Funabashikeibajō Station

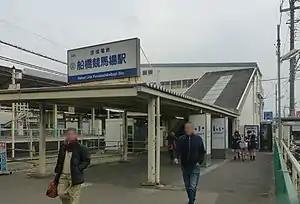
The south entrance to Funabashikeibajō Station in December 2015

is a passenger railway station in the city of Funabashi, Chiba Prefecture, Japan, operated by the private railway operator Keisei Electric Railway.The station name refers to the nearby Funabashi Racecourse.